Question: Please indicate a possible affordance area of the carry_surfboard that can be used for carrying
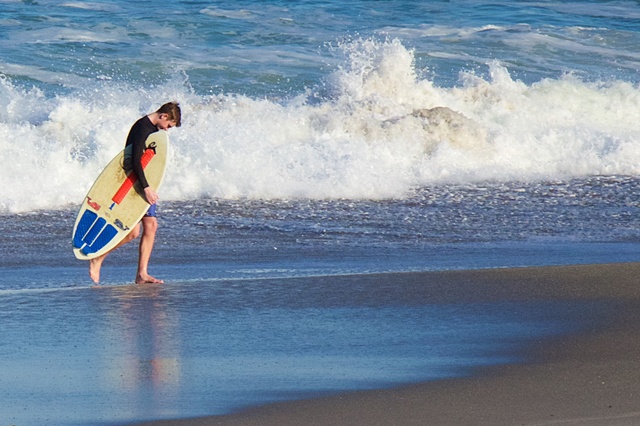
Answer: [69.5, 135, 169.5, 252]